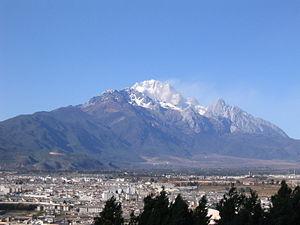
Vue de Lijiang, Yunnan, Chine
La route du thé et des chevaux ou l'ancienne route du thé et des chevaux, est un réseau de sentiers muletiers serpentant en zone montagneuse à partir du Sichuan et du Yunnan en Chine, pour gagner respectivement vers l'ouest et le nord-ouest le Tibet central et vers le sud-ouest la Birmanie. Des caravanes de chevaux, mulets, yaks et porteurs humains transportaient sur 2 400 à 2 600 km, des briques ou des galettes de thé, pour les troquer au Tibet contre des fourrures, vêtements de laine, musc et matières médicinales. La référence aux chevaux, vient du fait qu'entre le XIᵉ siècle et le XVIIIᵉ siècle, l'administration chinoise imposa aux populations périphériques du nord-ouest un système de troc étatique de thé contre des chevaux de guerre, nécessaires à la cavalerie impériale. Ce système commercial fonctionna tant bien que mal suivant les époques mais sans emprunter forcément les sentiers muletiers dits chama gudao. C'est d'ailleurs pourquoi ce réseau muletier est aussi appelé xinan sichou zhilu